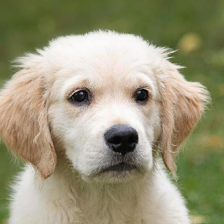
Label: animals